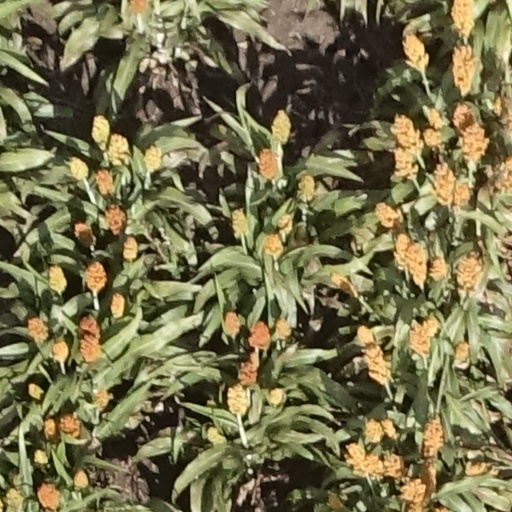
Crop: sorghum